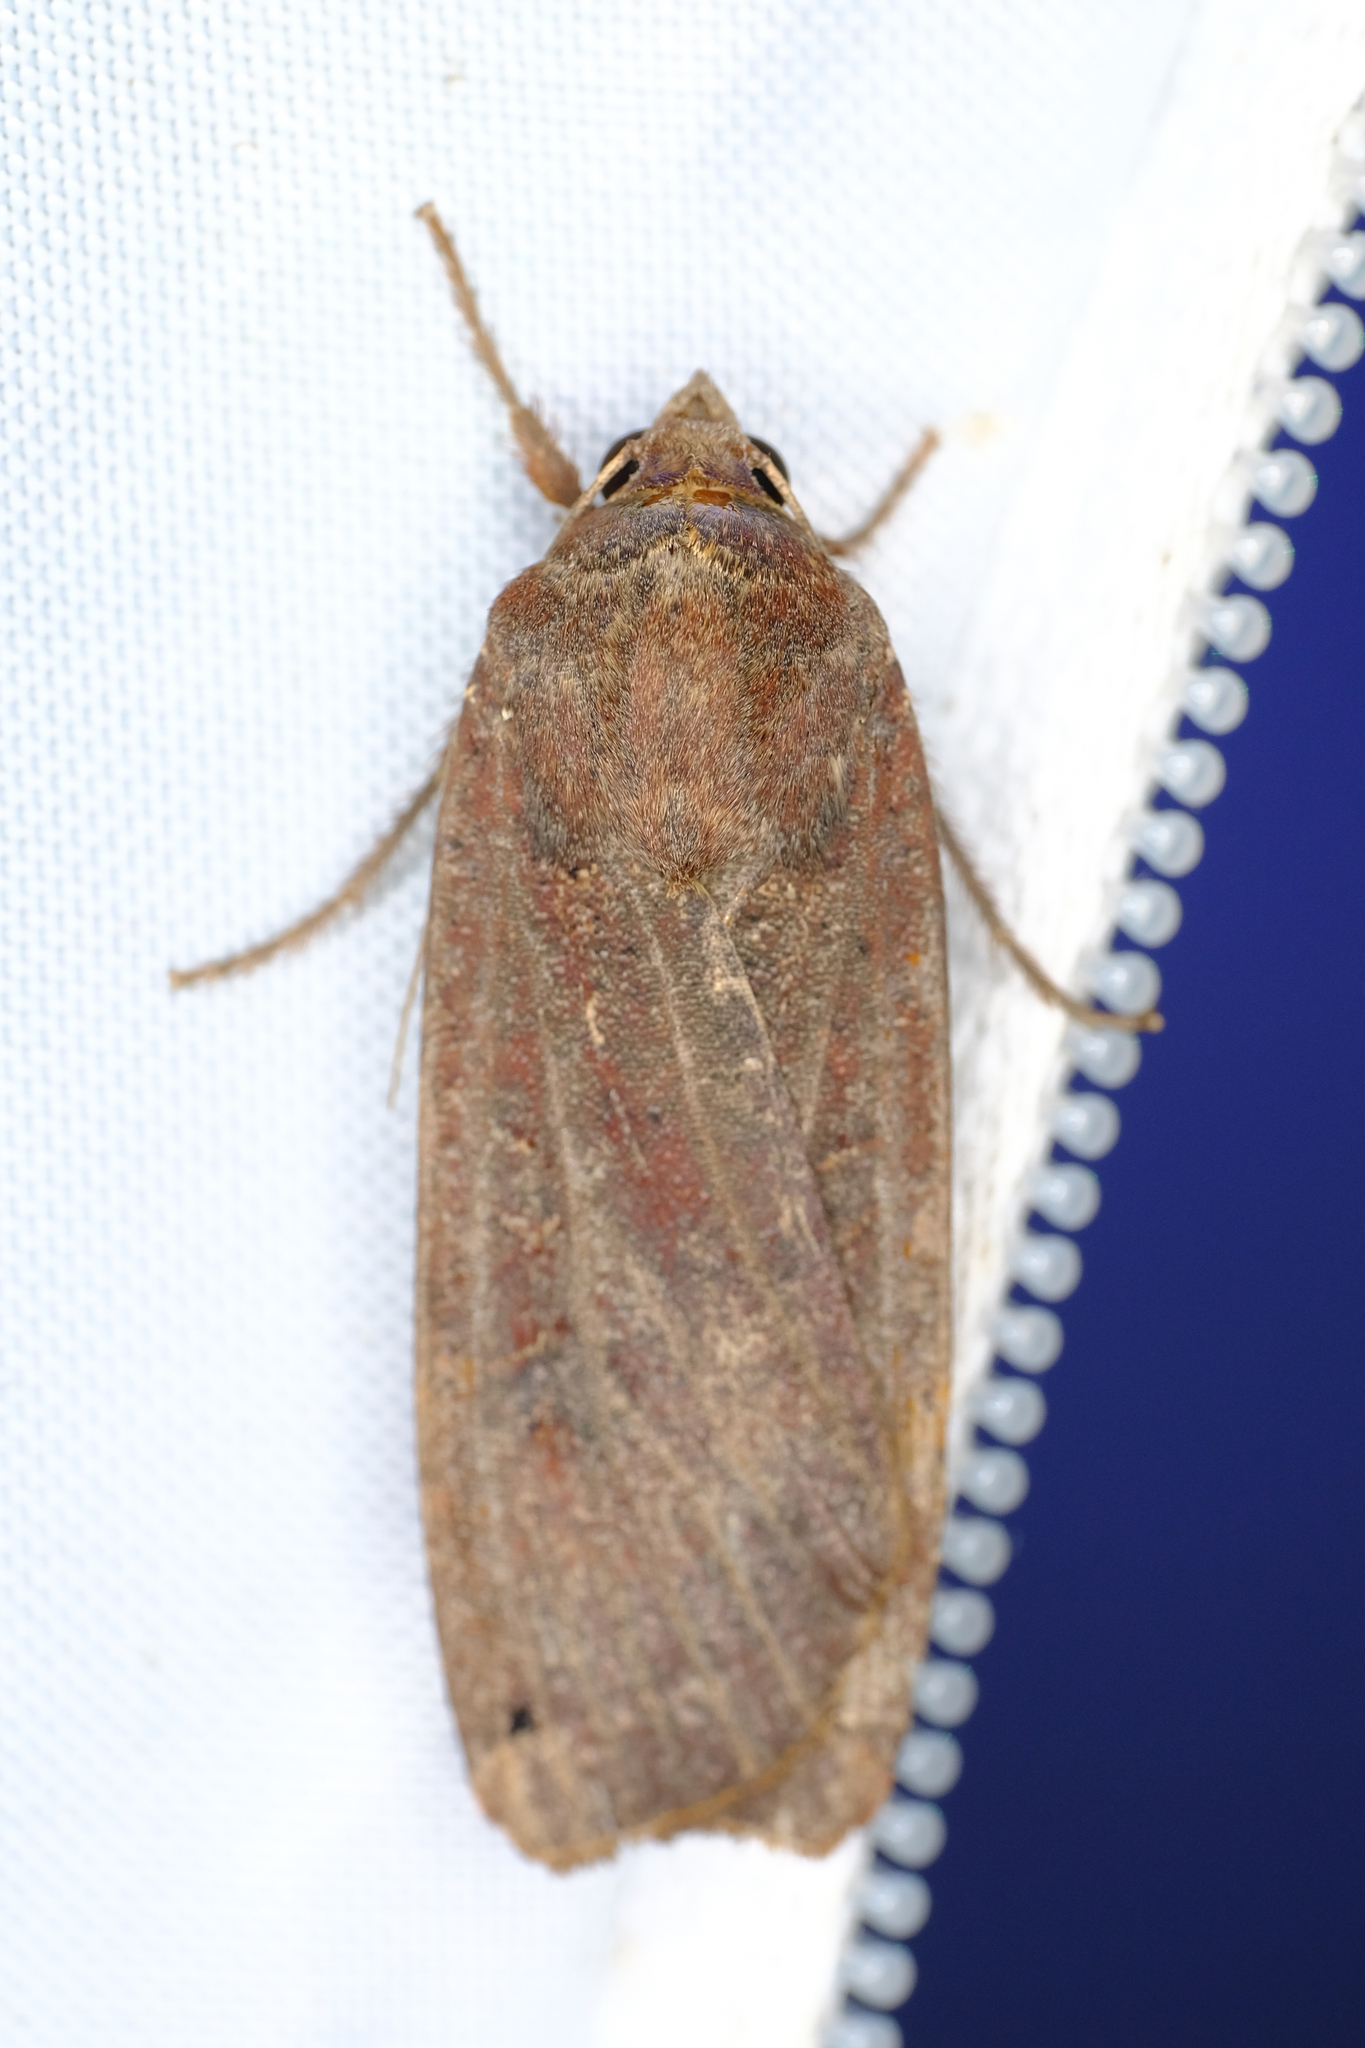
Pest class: cutworms